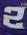
Number: 2